Equivocation

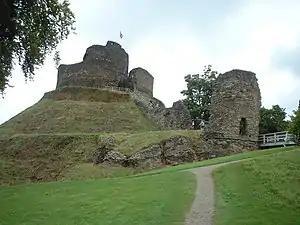
The motte (raised area) and bailey (walled courtyard) defenses at Launceston Castle

Equivocation can also be used to conflate two positions which share similarities, one modest and easy to defend and one much more controversial. The arguer advances the controversial position, but when challenged, they insist that they are only advancing the more modest position.